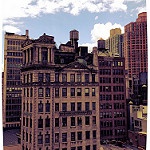
Scene: Outdoor